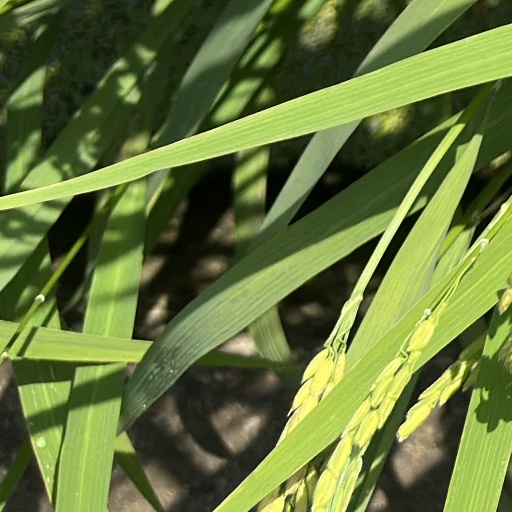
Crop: rice